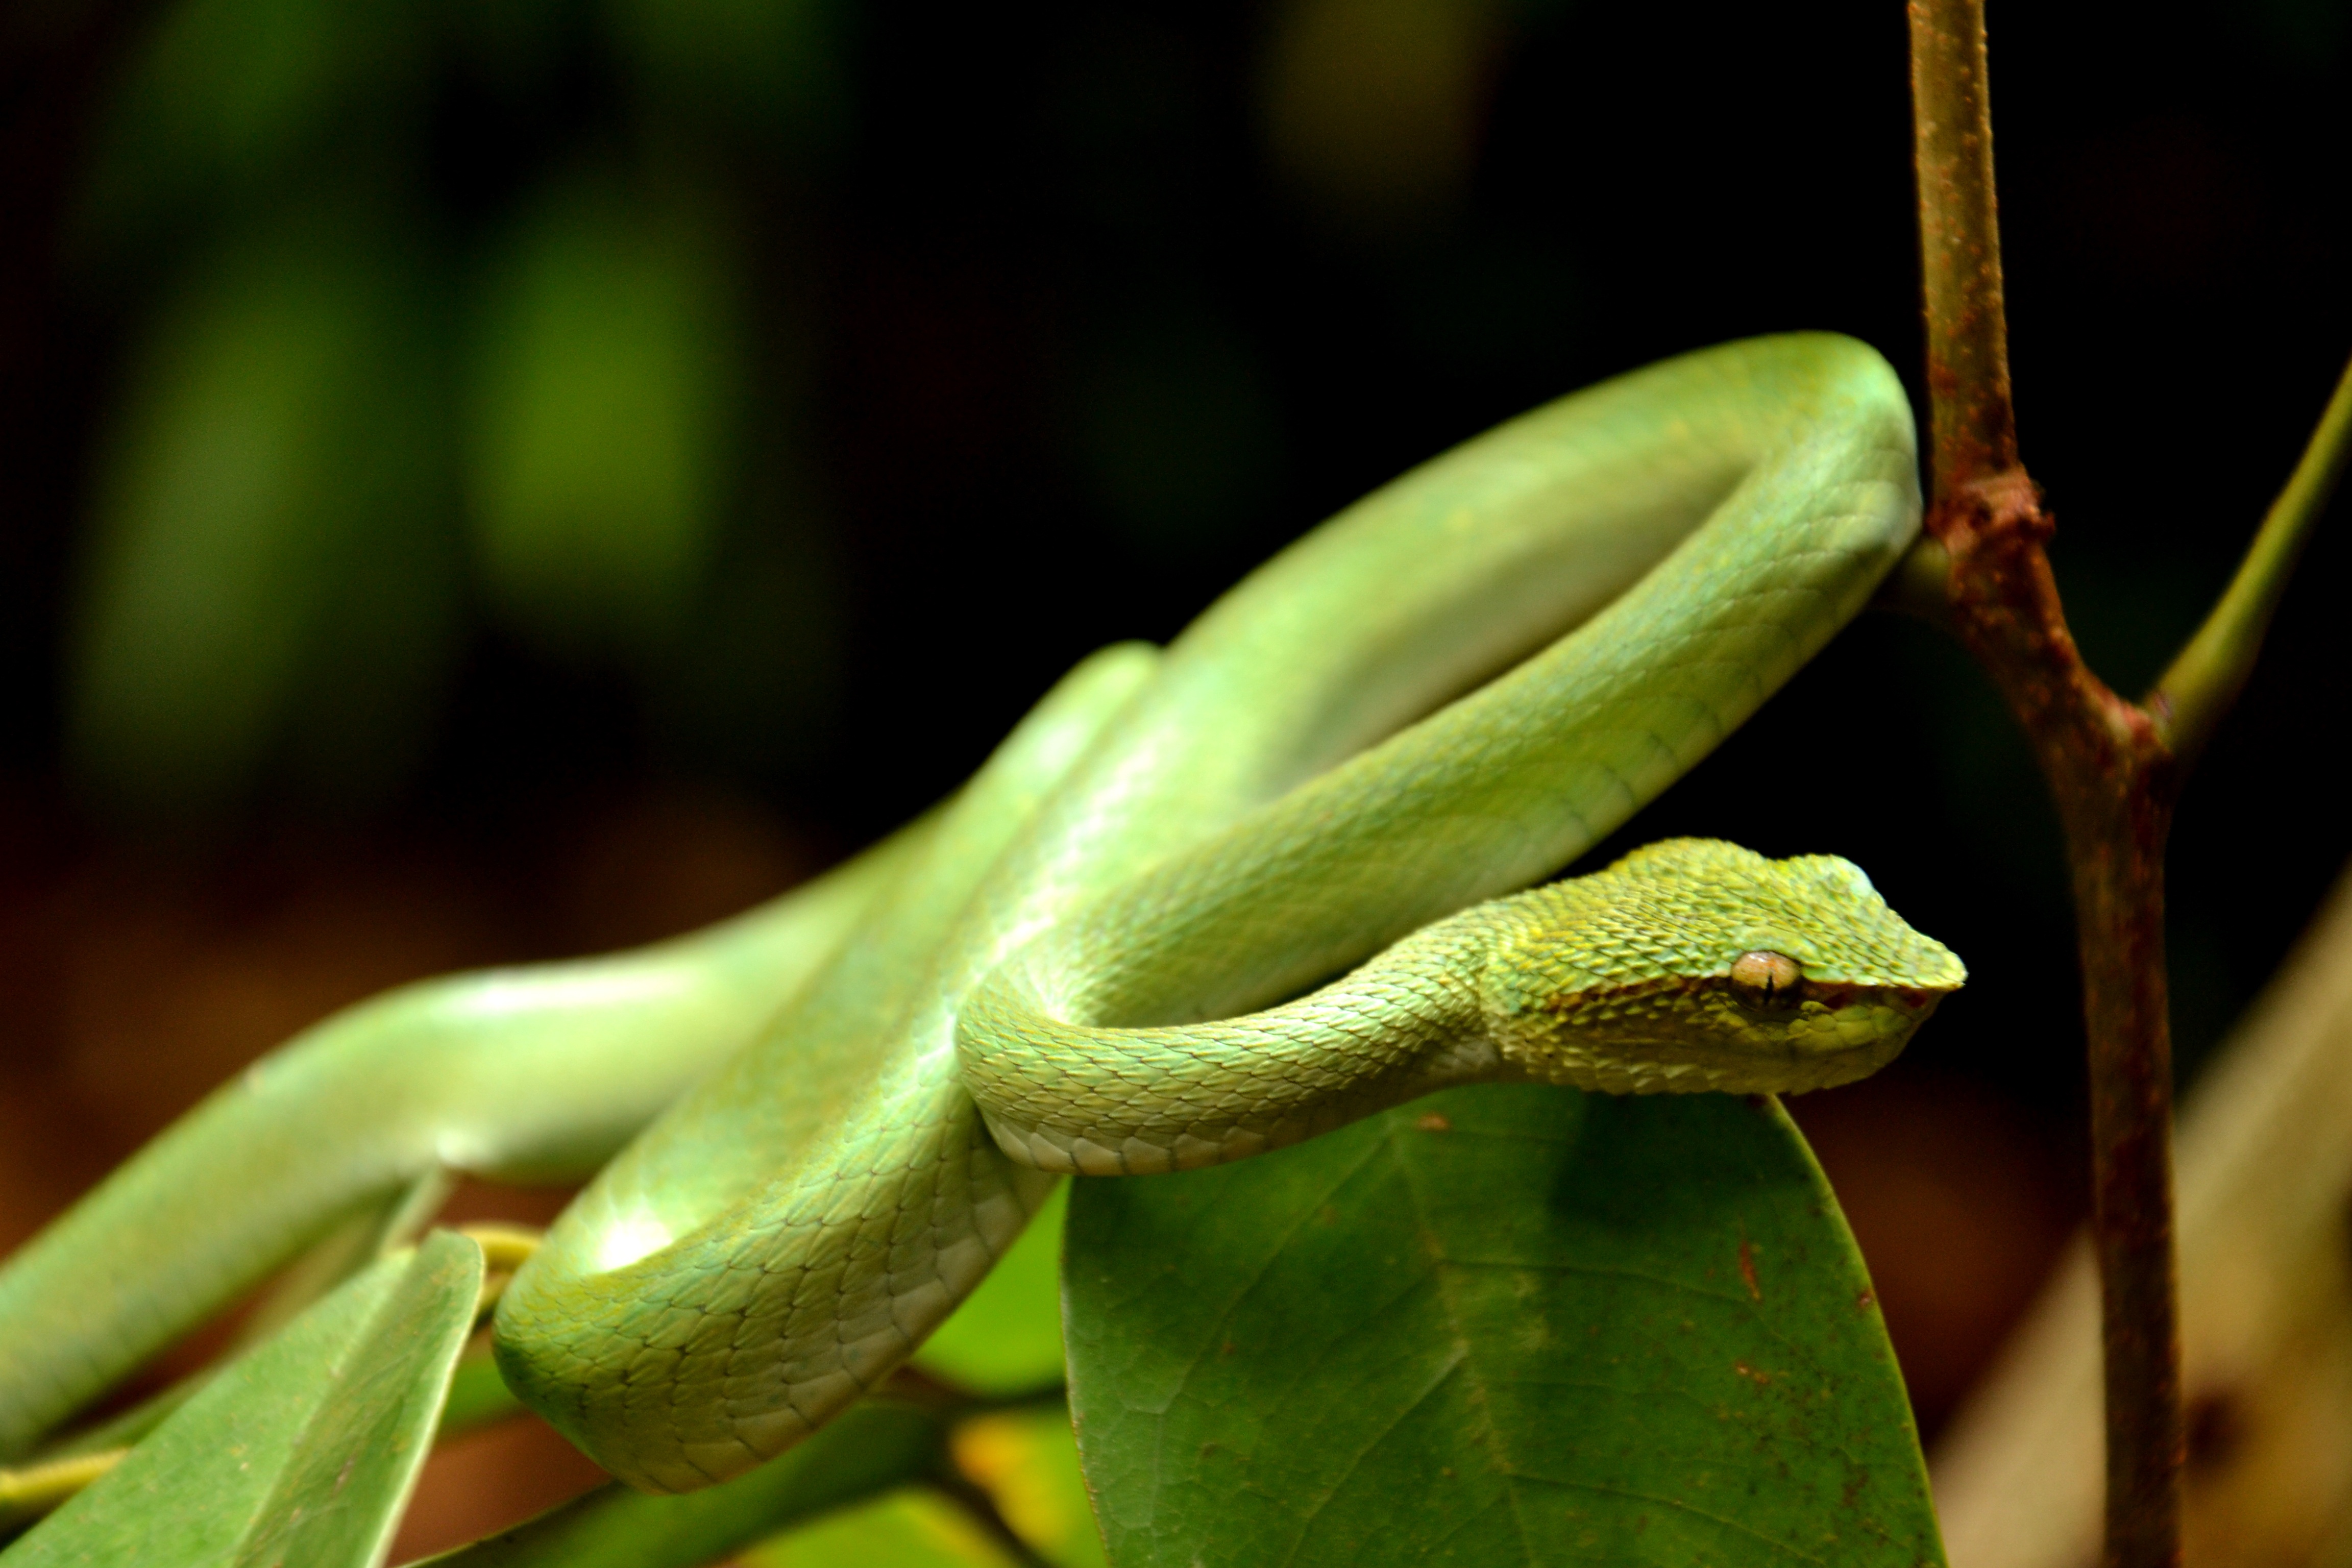
nature, branch, leaf, flower, animal, green, botany, reptile, flora, fauna, lizard, close up, chameleon, snake, vertebrate, borneo, macro photography, coiled, viper, mamba, dactyloidae, plant stem, scaled reptile, american chameleon, bako